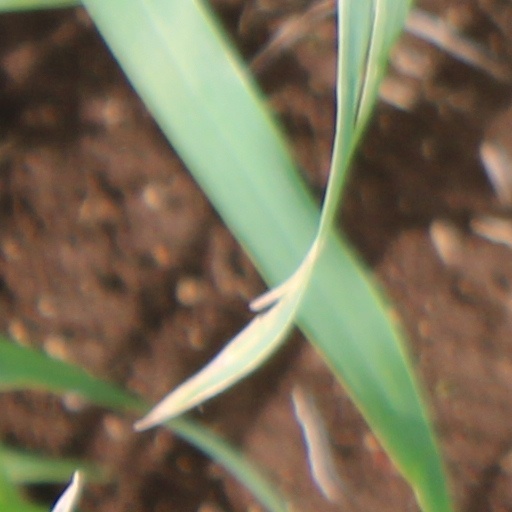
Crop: wheat